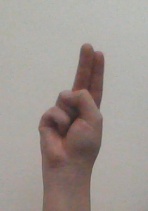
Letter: taa